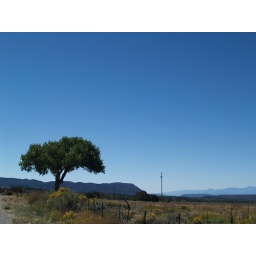
The lone tree is set against the beautiful blue sky of Taos, NM.